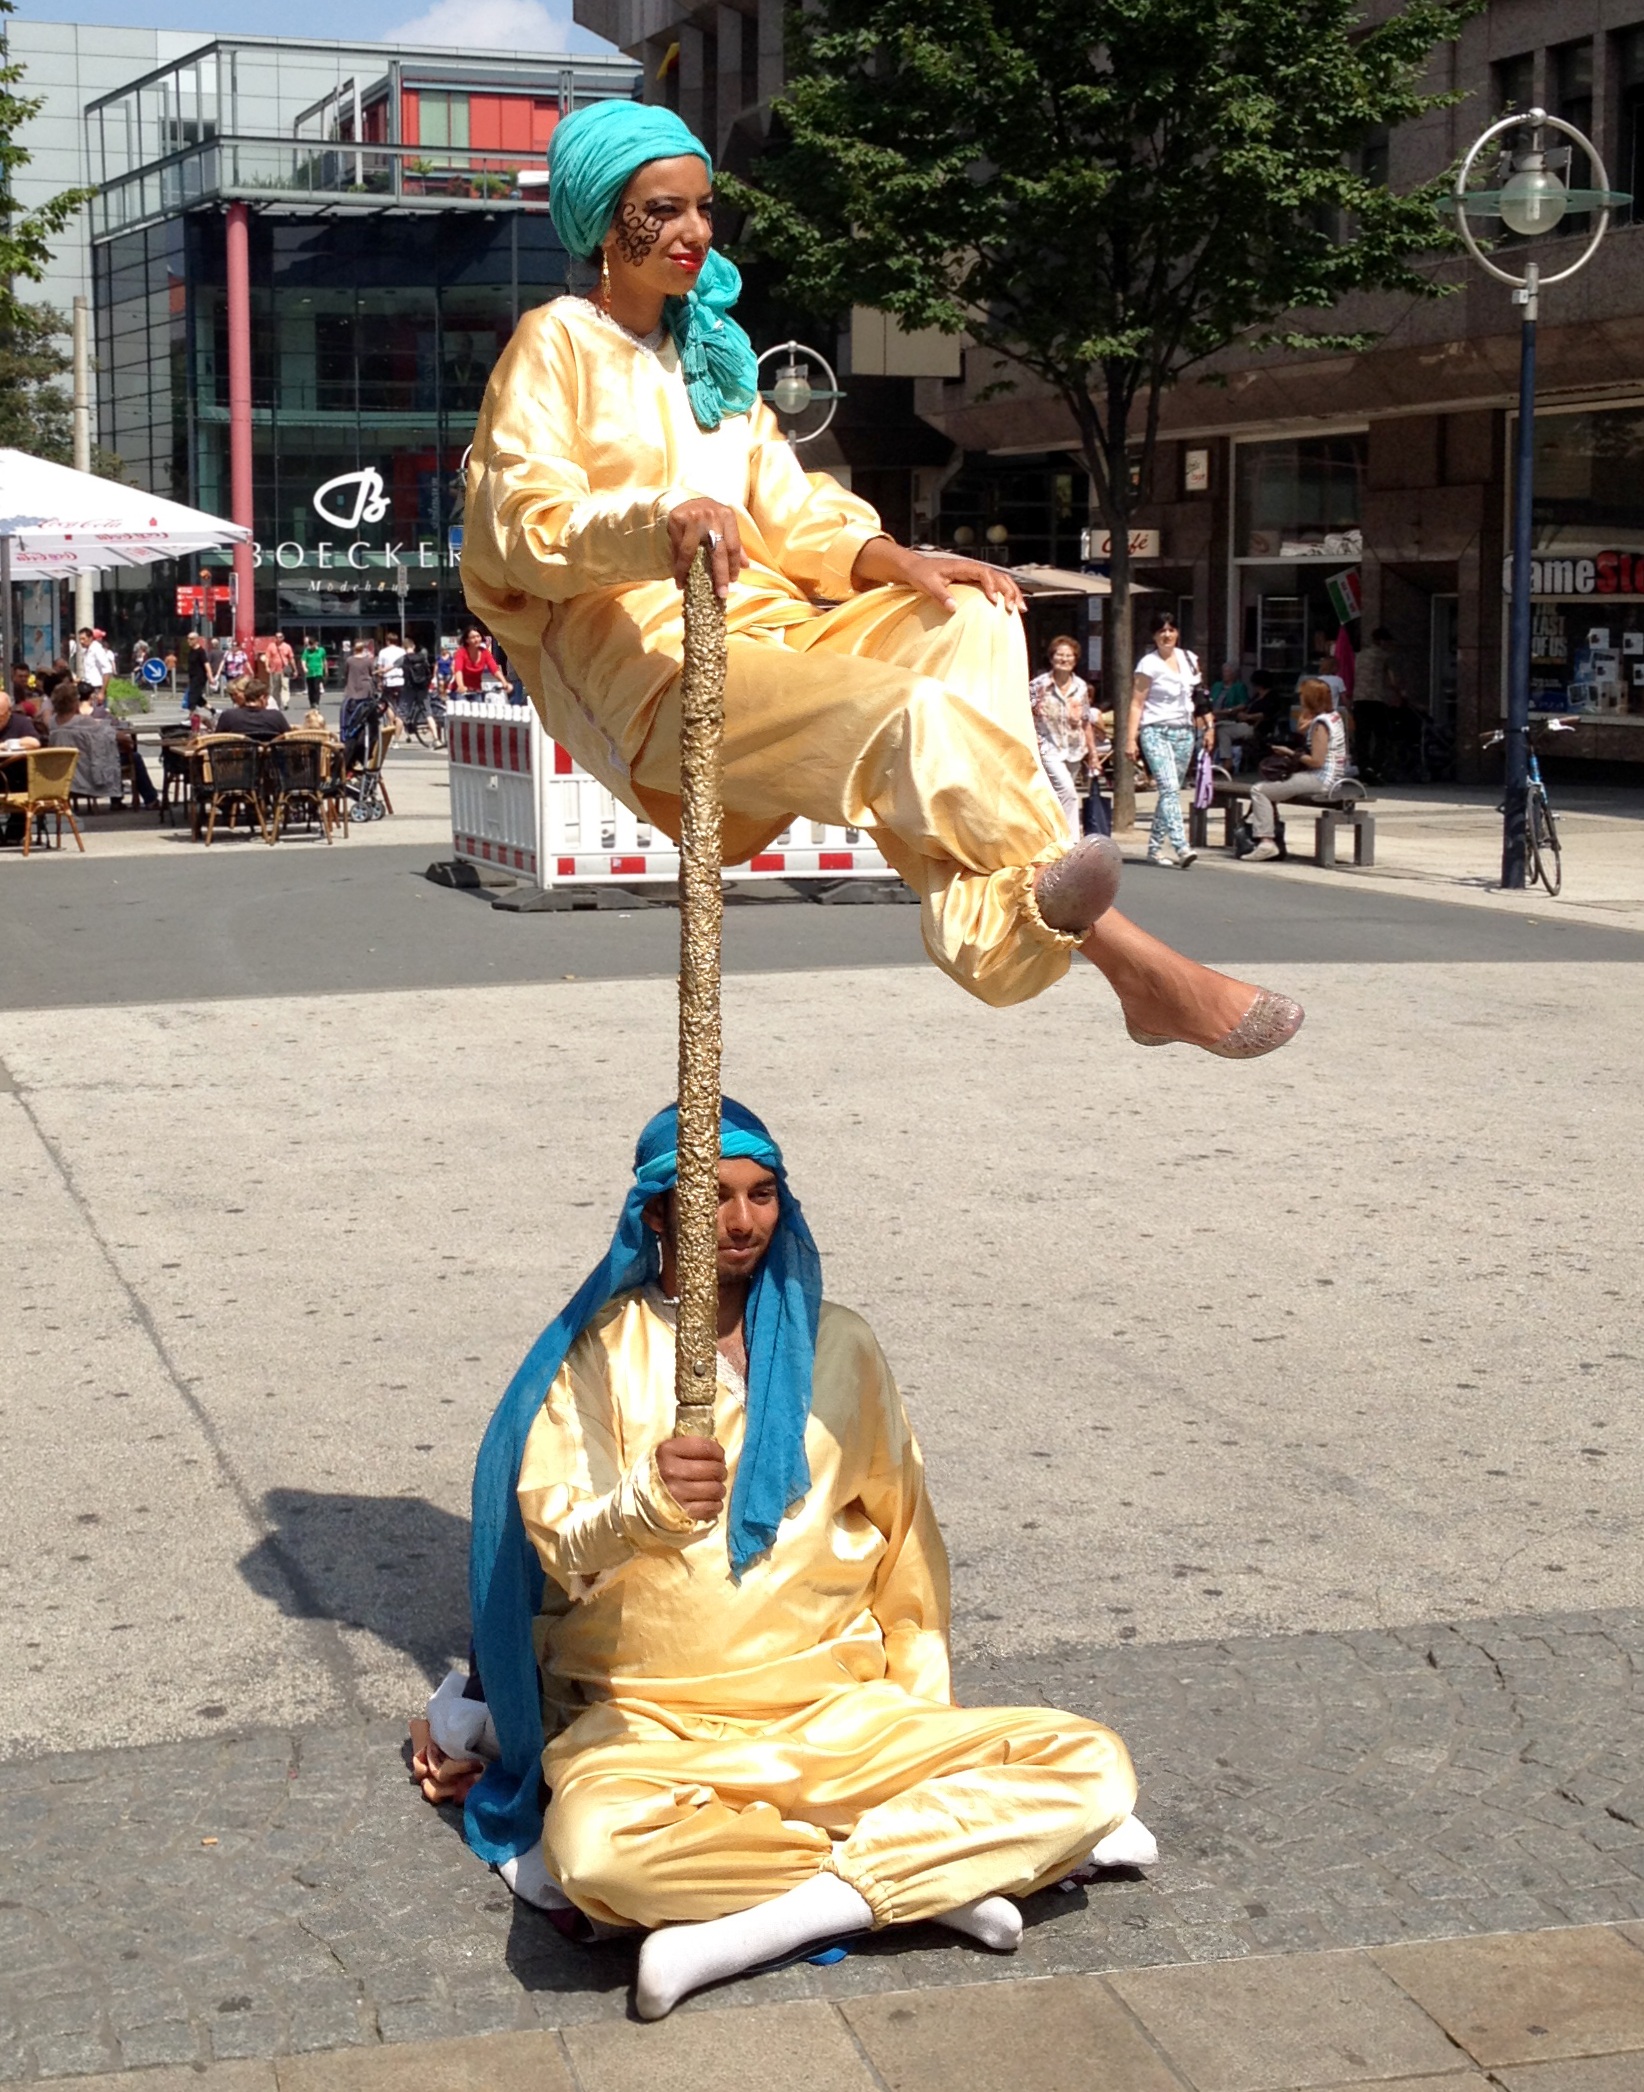
monument, statue, dance, sitting, performance art, festival, grace, magic, tradition, cabaret, orient, pedestrian zone, beggars, human positions